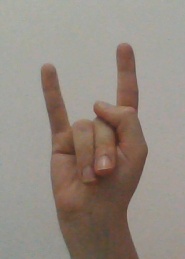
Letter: la